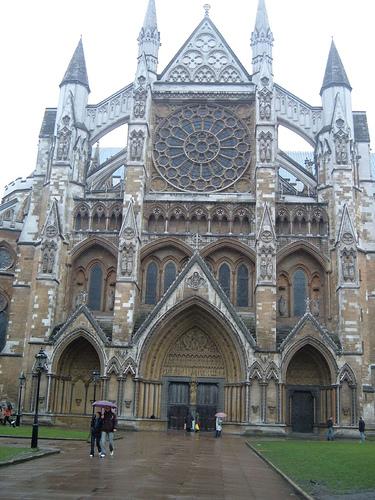
Weather: rain or strom